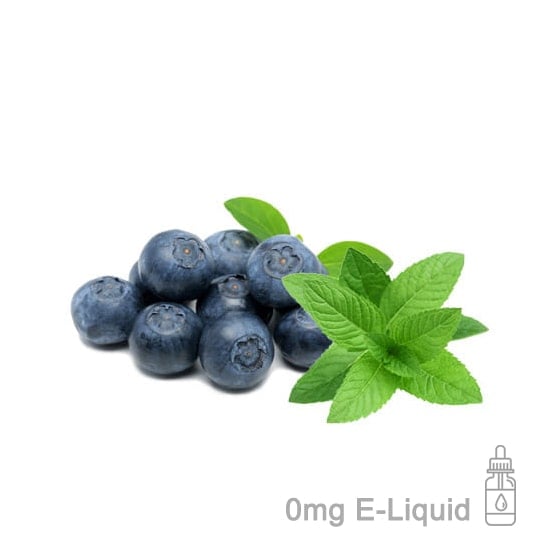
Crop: blueberry
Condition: healthy